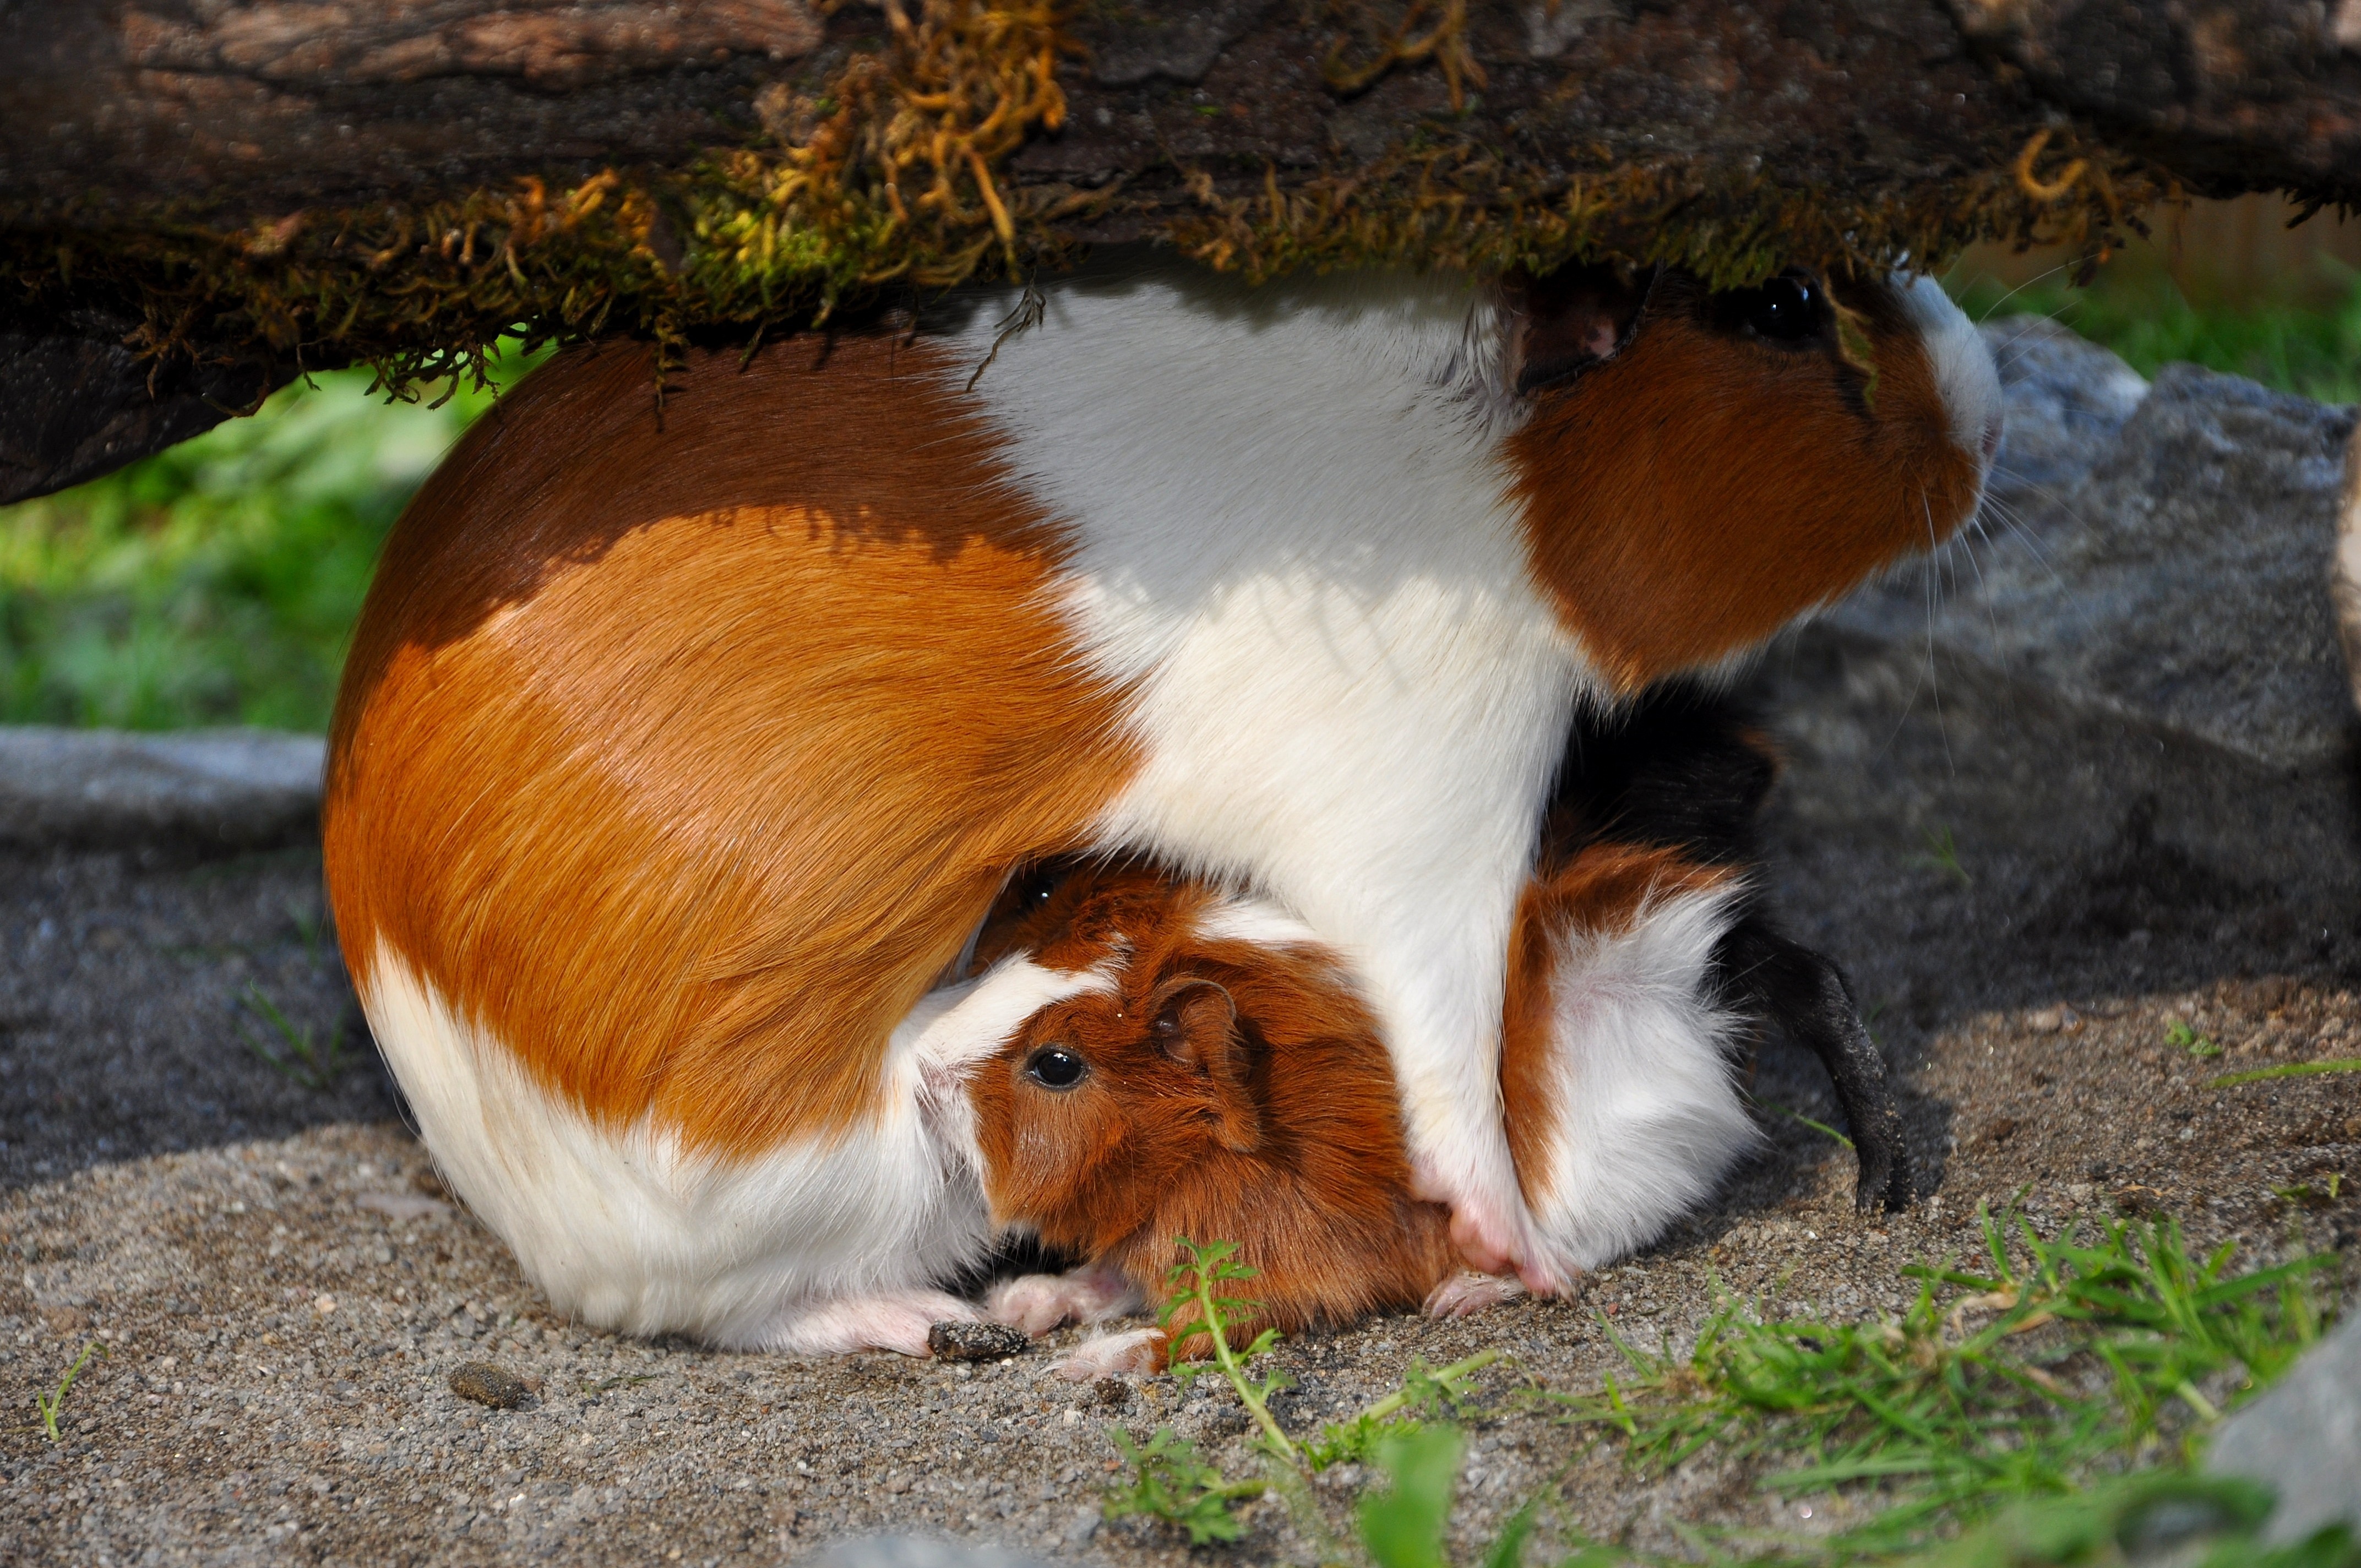
grass, pet, mammal, rodent, fauna, guinea pig, vertebrate, nager